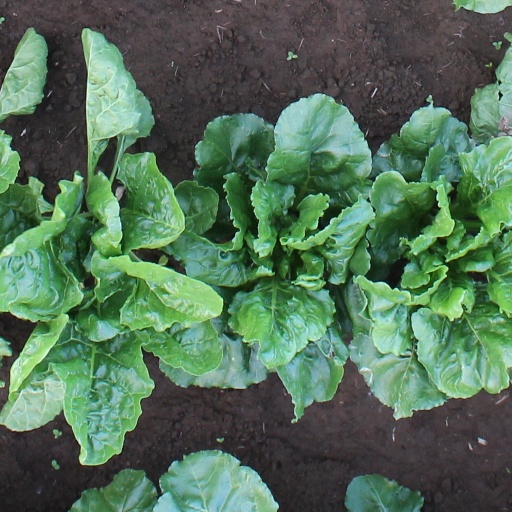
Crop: sugar beet